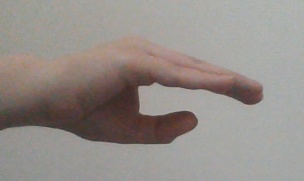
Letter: jeem